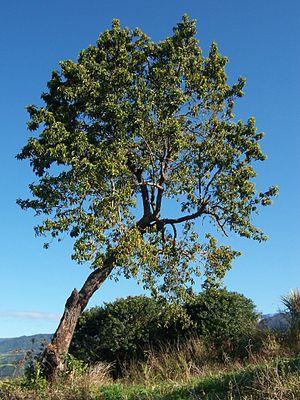
Avocatier (Persea americana) - individu, La Réunion
L'avocatier est une espèce d'arbres fruitiers de la famille des Lauracées, originaire du Mexique et d'Amérique centrale. Il est notamment cultivé pour ses fruits, les avocats, riches en lipides.
La province de Misiones est une province d'Argentine située dans le nord-est du pays. Elle est bordée à l'ouest par le Paraguay, à l'est du nord au sud par le Brésil et au sud-ouest par la province de Corrientes.